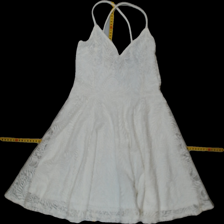
View: front
Type: Dress
Category: Ladies
Brand: Not Applicable
Colors: White
Material: 100% nylon, 100% polyester
Pattern: Lace
Cut: V-collar
Size: XS
Season: Summer
Trend: No trend
Stains: No
Damage: 0
Price range: 50-100
Recommended usage: Reuse
Comment: Small discoloration on seem on back